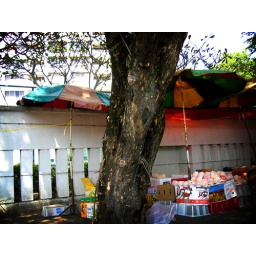
fruit stall under the tree